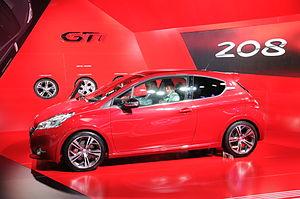
Salon international de l'automobile de Genève 2013